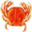
Label: cra